Anthonore Christensen

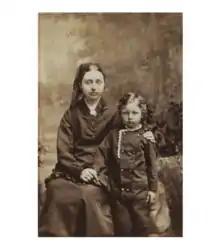
Anthonore Christensen with her son Axel Anthon Bjørnbo

Anthonie Eleonore Christensen, generally known as Anthonore Christensen, née Tscherning (1849–1926) was a Danish flower painter. She exhibited from 1867 at Charlottenborg, winning the medal of the year in 1893. As a painting teacher, her students included Queen Louise and Queen Olga of Greece.